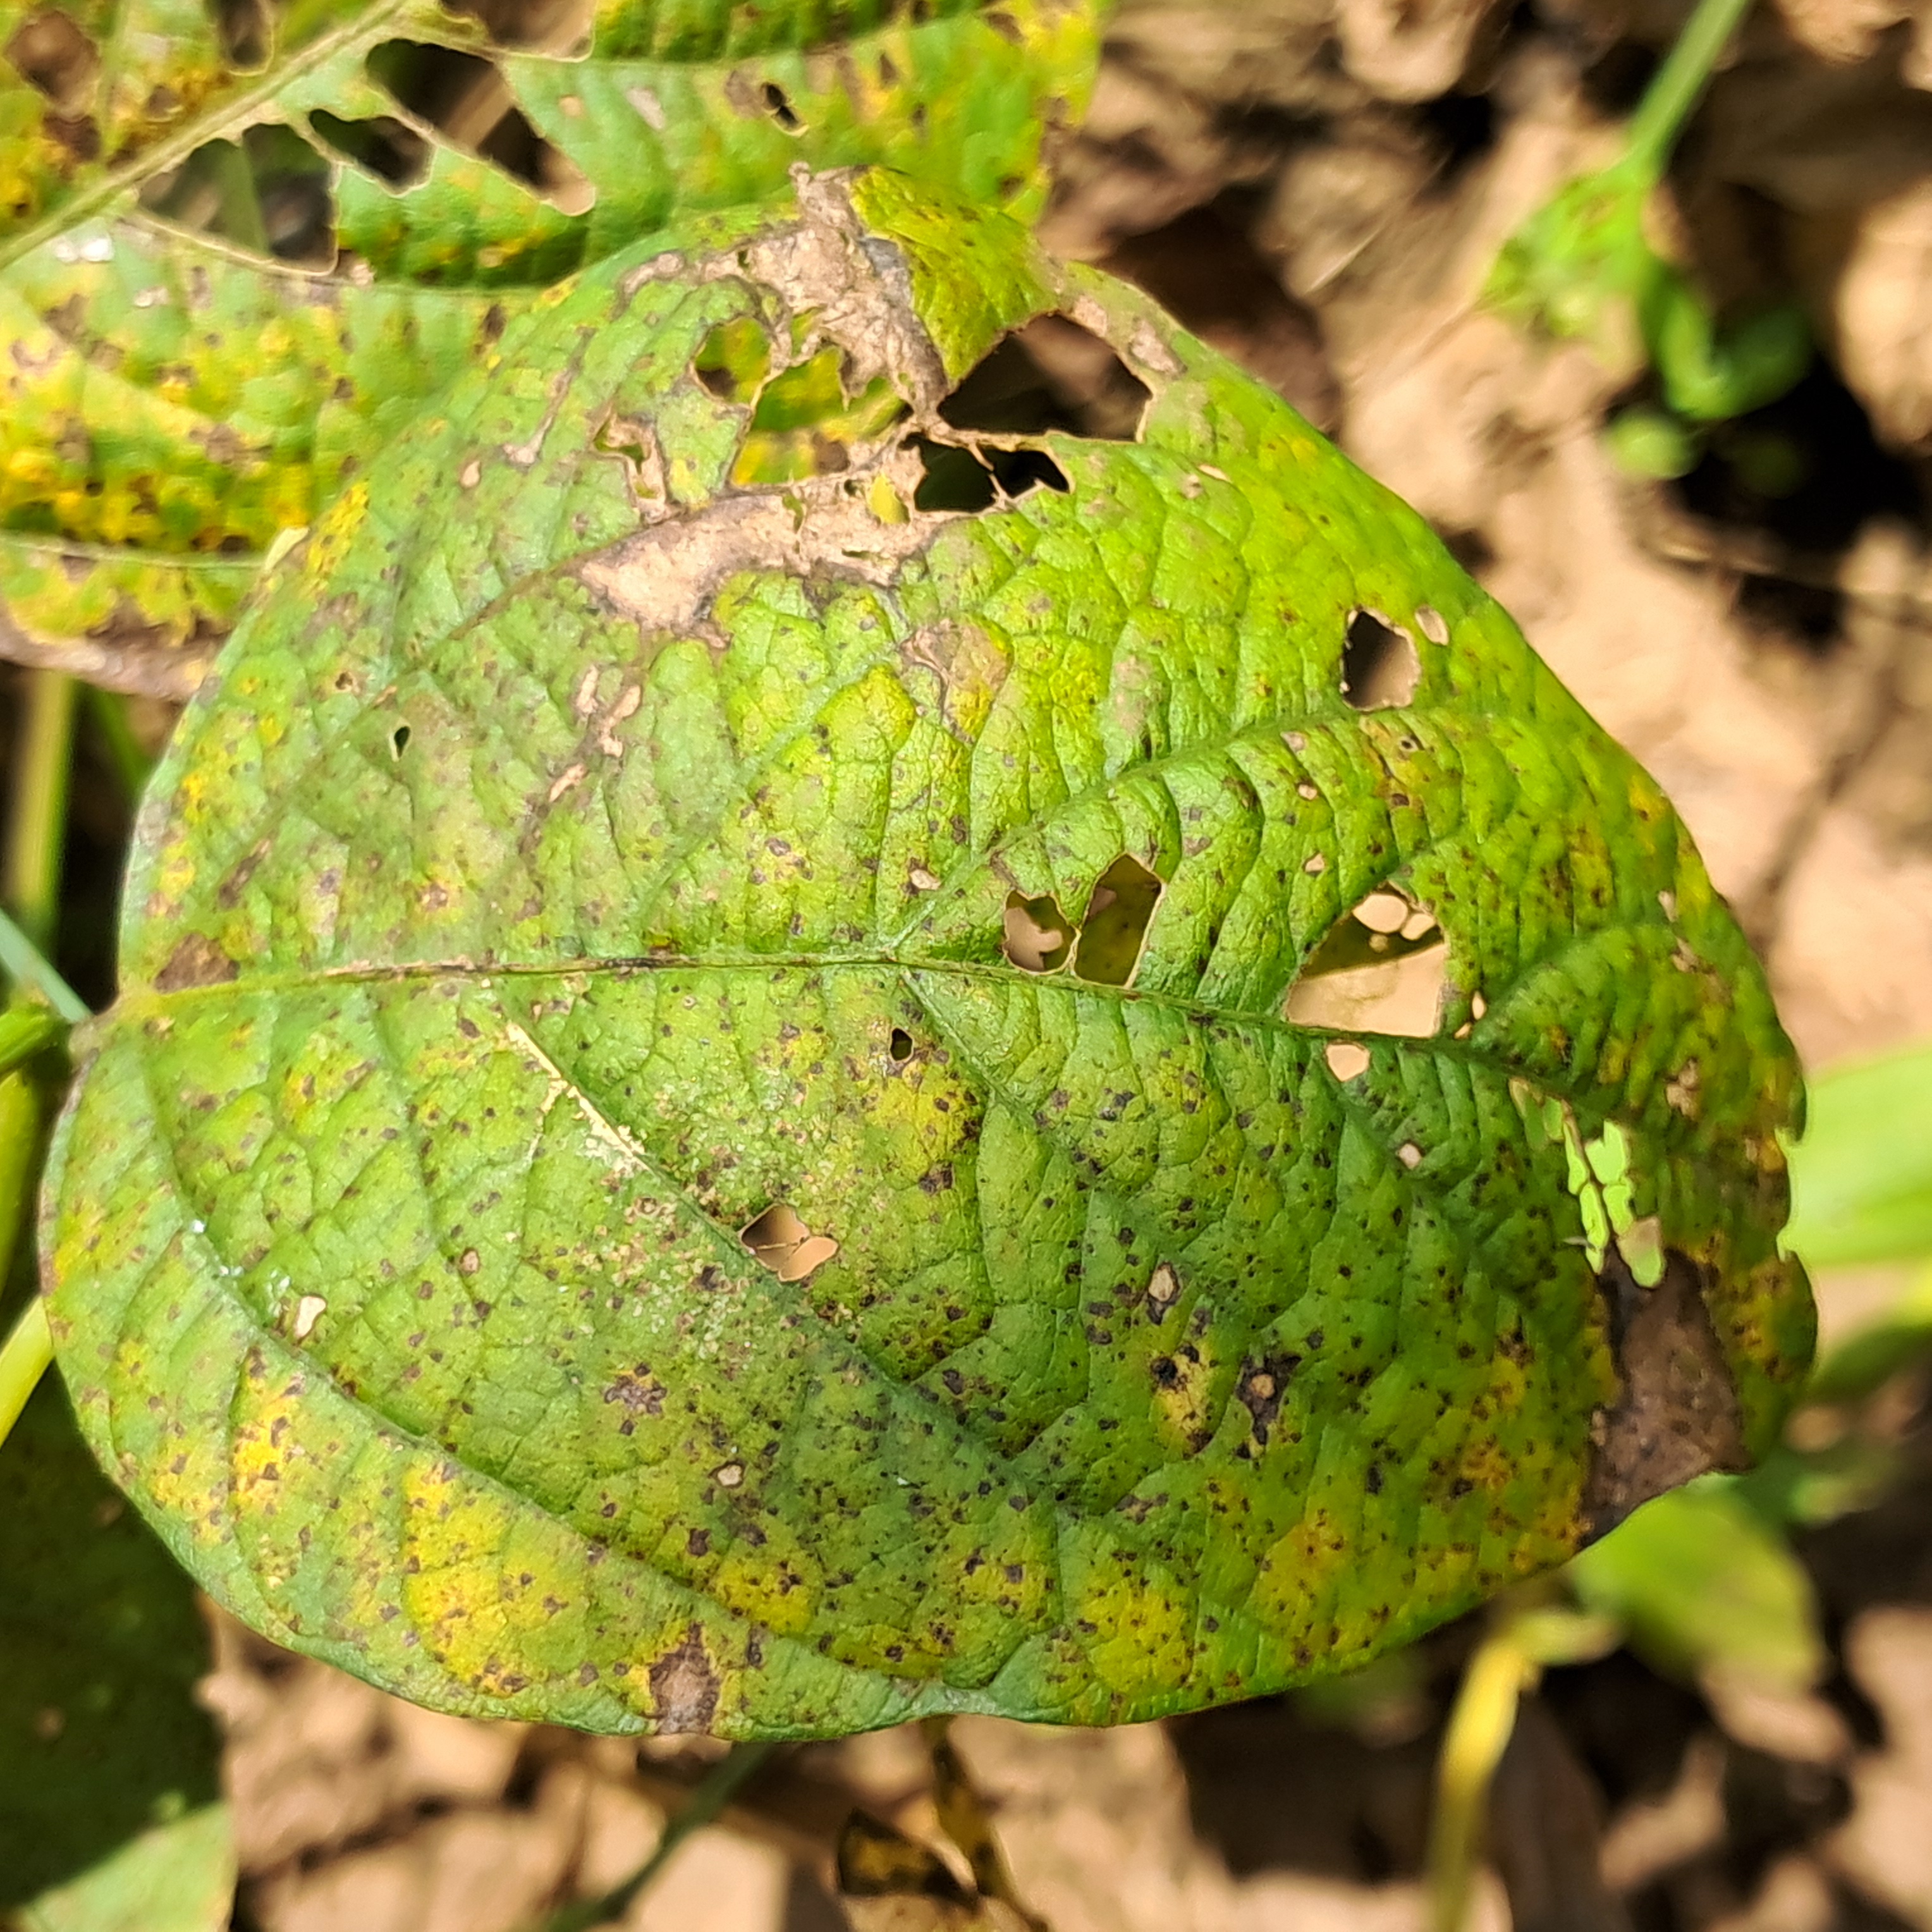
Label: Rust